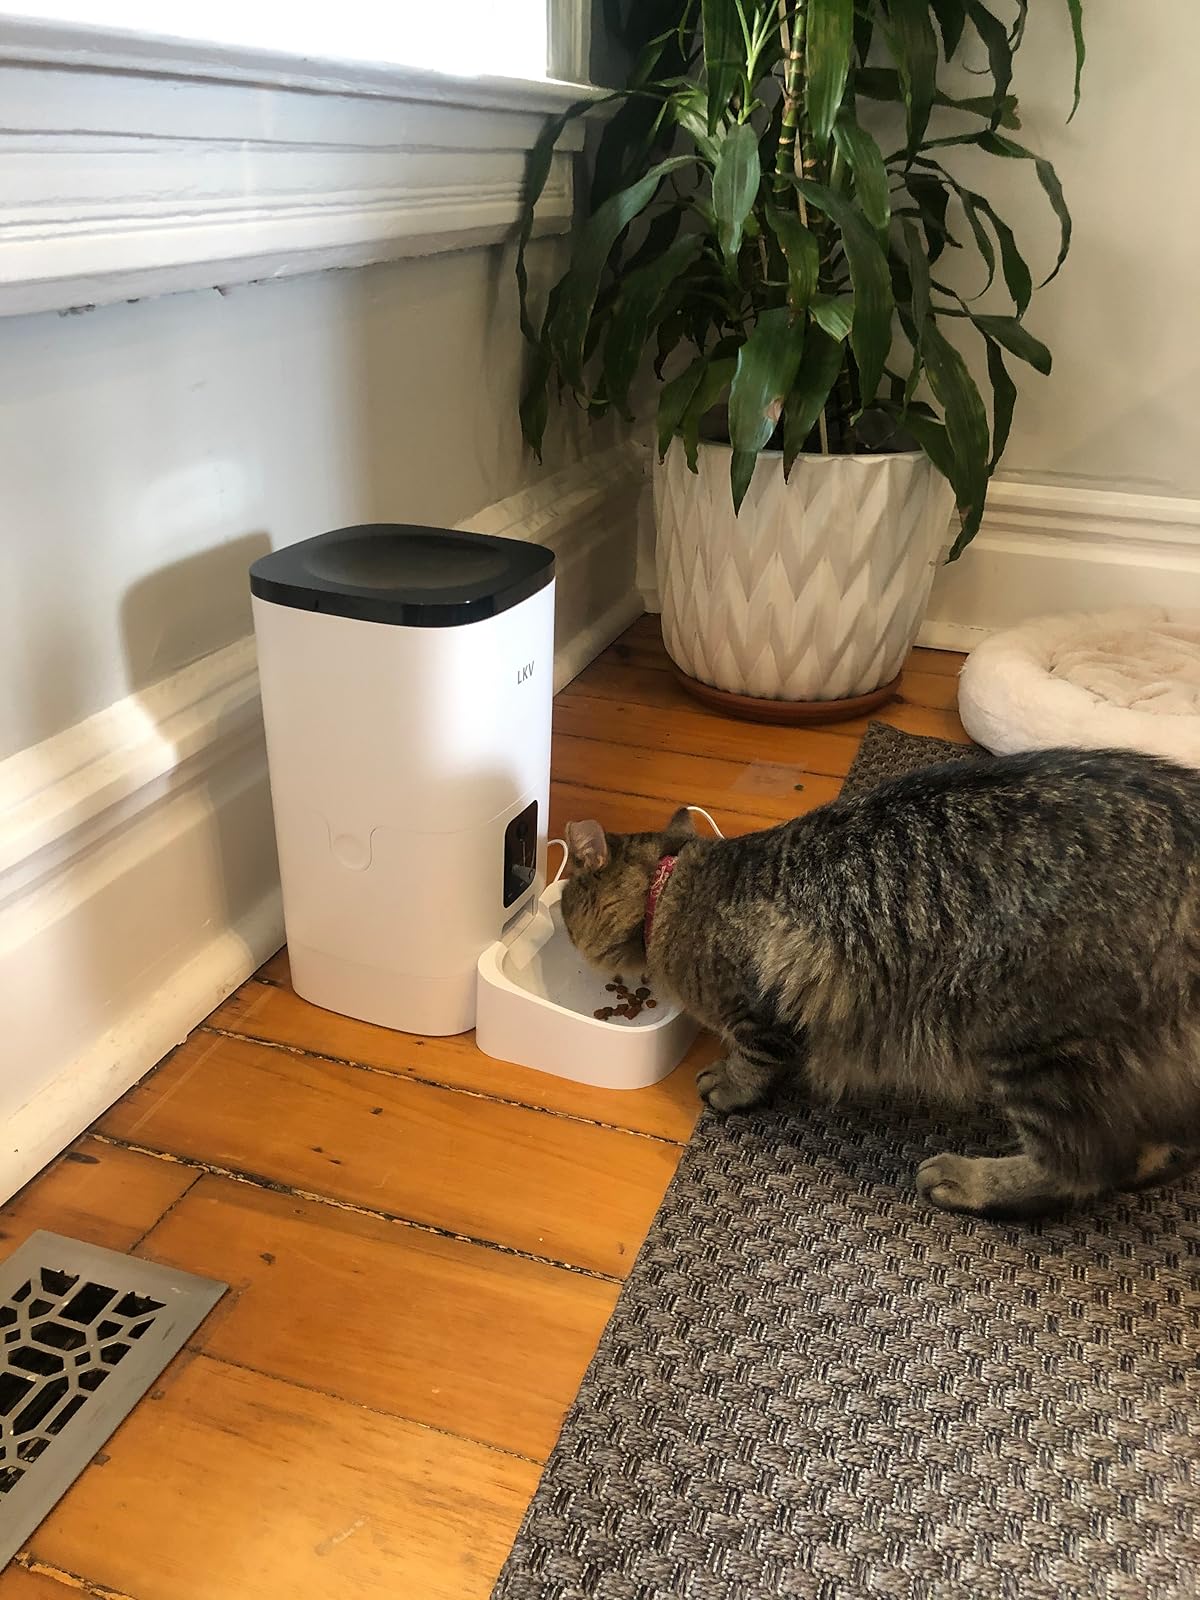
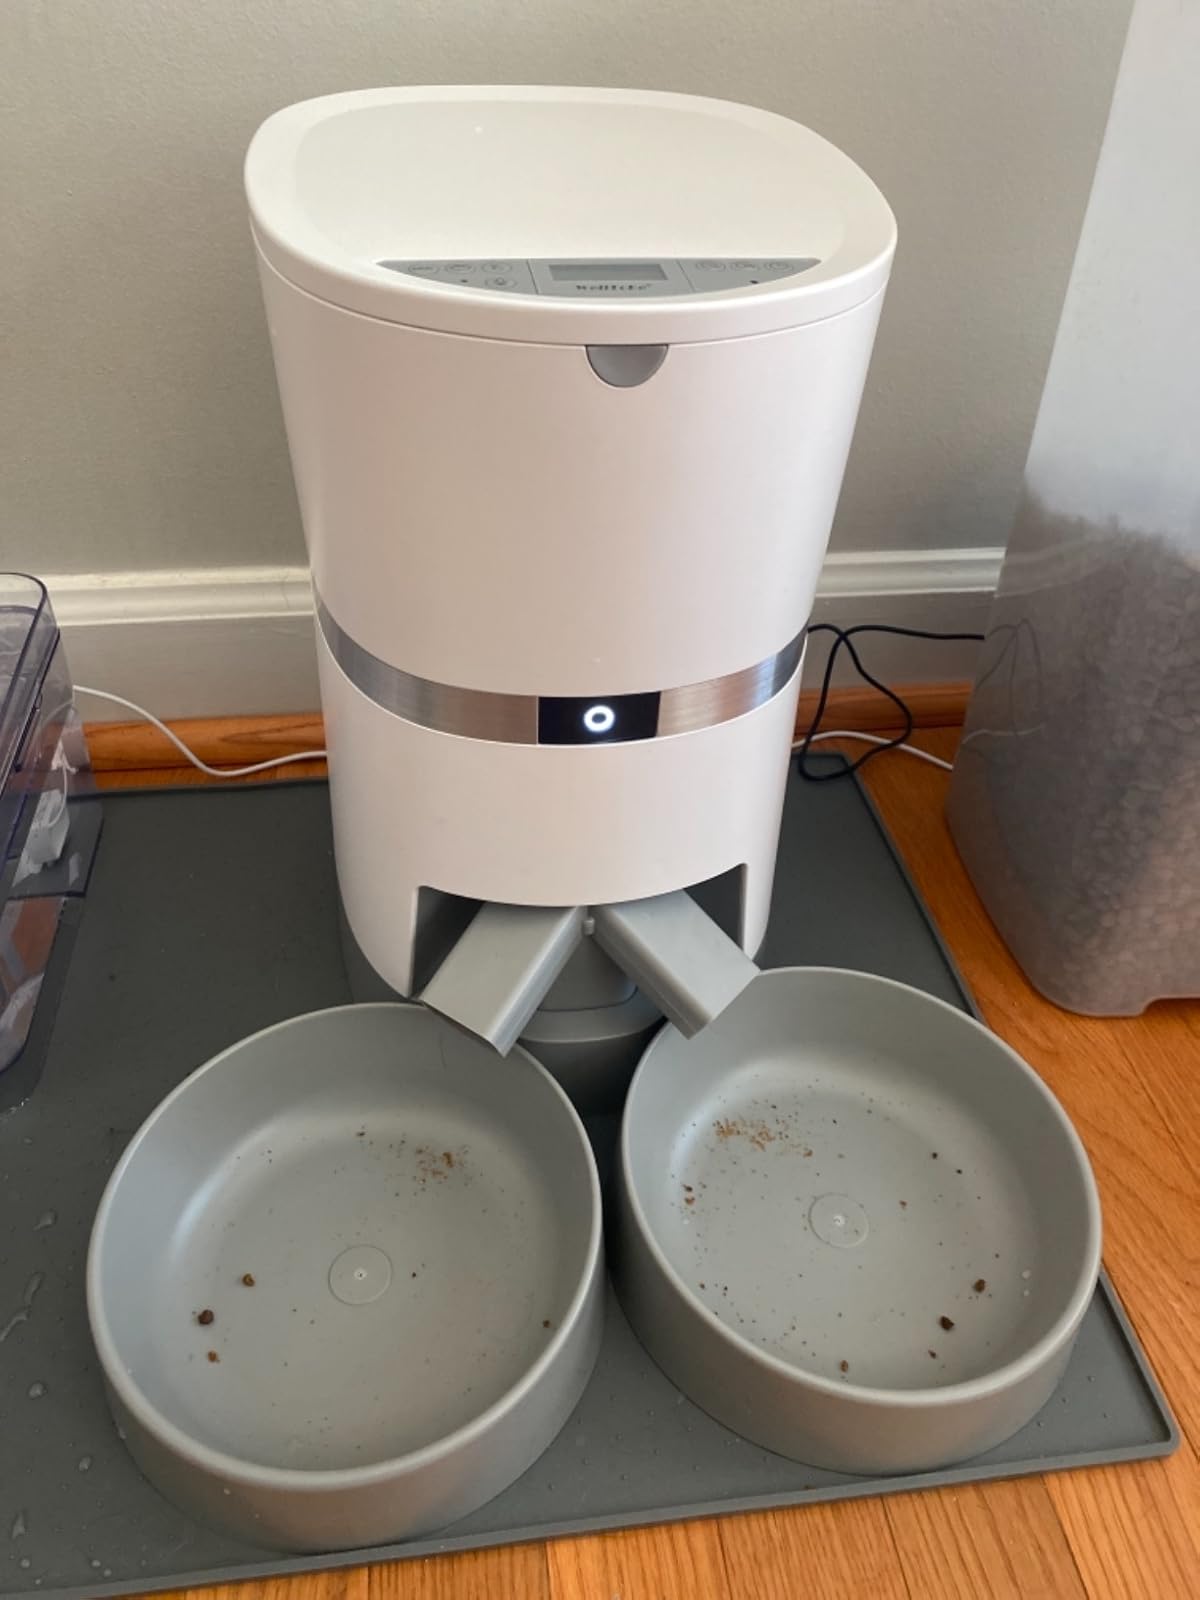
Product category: items_feeder
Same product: no